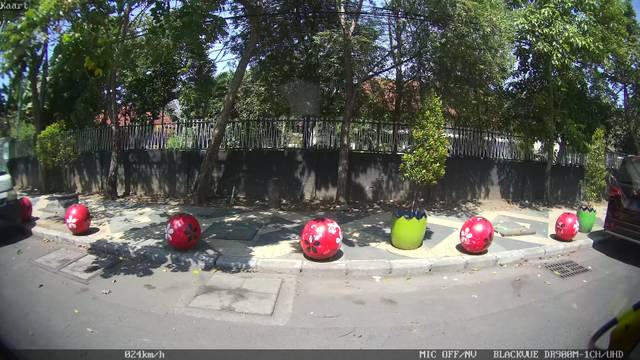
Region: Indonesia
Coordinates: -7.257, 112.722